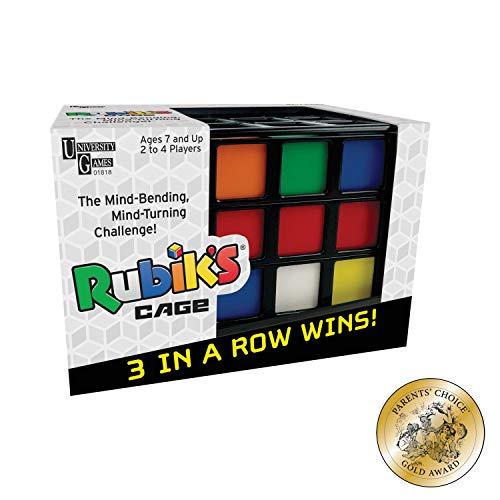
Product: Rubik's Cage Game, Head-to-Head Brain Teaser Strategy Game Based On The Rubik’S Cube for Ages 7 & Up
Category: Toys & Games | Puzzles | Brain Teasers
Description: Rubik's cage is the multi-player, multi-plane challenge sure to confound even the very best Rubik's solvers.
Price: $9.99
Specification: ProductDimensions:4x4x6inches|ItemWeight:11ounces|ShippingWeight:11ounces(Viewshippingratesandpolicies)|ASIN:B07QNZVF8J|Itemmodelnumber:01818|Manufacturerrecommendedage:7yearsandup